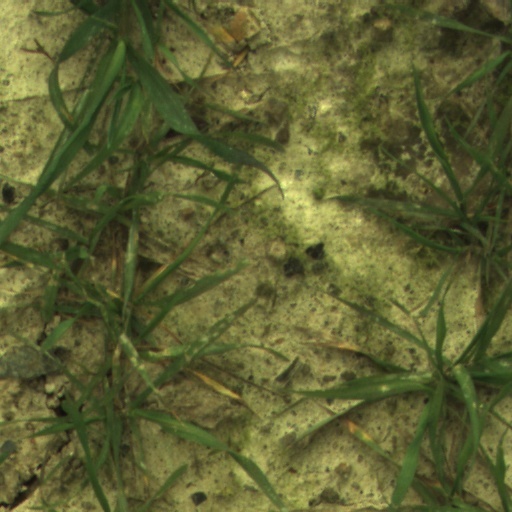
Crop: wheat